Brigham Young Jr.

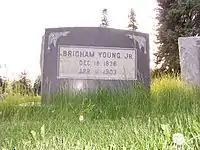
Brigham Young Jr.'s grave marker.

Young died on April 11, 1903 in Salt Lake City, Utah at age 66. He was buried at Salt Lake City Cemetery.